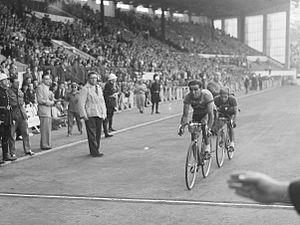
Le Tour de France 1949 est la 36ᵉ édition de cette course cycliste par étapes. Il a lieu du 30 juin au 24 juillet 1949 sur 21 étapes pour 4 808 km. Fausto Coppi et Gino Bartali écrasent ce Tour par leur supériorité. Avec 30 minutes de retard au général à l'entrée des Pyrénées, Fausto Coppi gagne les deux contre-la-montre et donne la mesure sur ses adversaires dans les Alpes. Il gagne à Paris avec près de 11 minutes d'avance.